Kirk Game

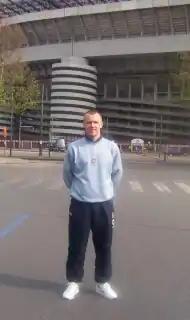

Kirk Michael Game (born 22 October 1966) is a former professional footballer who played as a defender and midfielder for Southend United, Colchester United and a number of semi-professional football clubs in England.